Lastovo

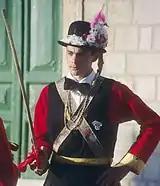
A Pokladar shown in his traditional uniform

Like many of the Mediterranean islands, the Lastovo economy is centred around agriculture and tourism. The 2003 Agricultural Census reported that the municipality had of land used for agriculture. Of this were vineyards and over 9000 olive trees grew in Lastovo. Following decades of isolation from foreigners, due to the Yugoslav People's Army activities and the Croatian War of Independence (1991–1995), the island has become attractive to tourists partly because it has remained largely undeveloped; even supplying the island with fresh water has been difficult.